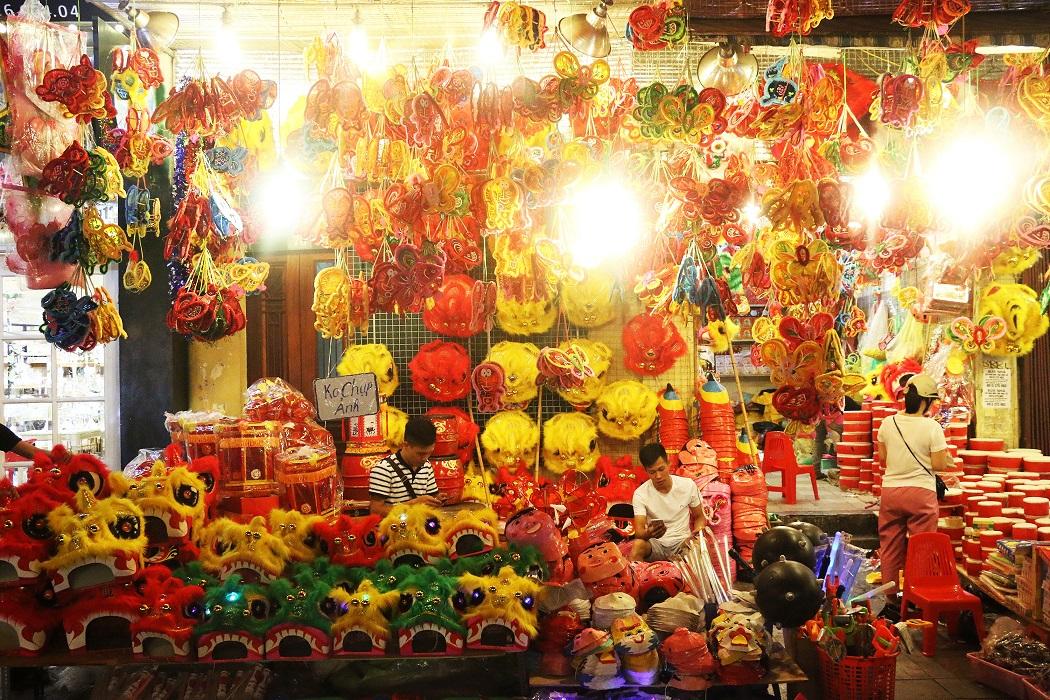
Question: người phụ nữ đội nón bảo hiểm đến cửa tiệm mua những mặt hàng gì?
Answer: mua dụng cụ múa lân